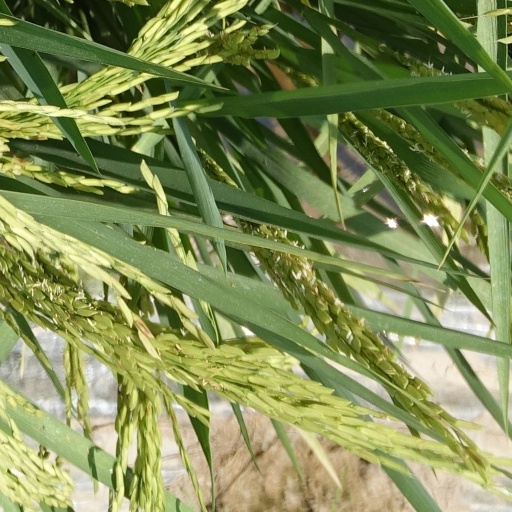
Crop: rice